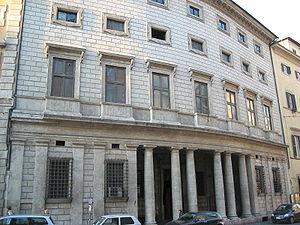
L’architecture de la Renaissance, née en Italie, a gagné progressivement tous les autres pays d'Europe entre le début du XVᵉ siècle et le début du XVIIᵉ siècle. Elle procède d'une recherche consciente et de l'assimilation d'éléments historiquement authentiques de la pensée et de la culture matérielle des Grecs et des Romains. En effet, l'époque antique apparaît aux érudits italiens de cette période comme l’apogée de tous les arts. Pourtant, ils ne cherchent pas à simplement l’imiter, mais à s’en inspirer pour l’égaler, voire la surpasser. Ce retour à l’Antiquité est appelé « hellénisme ».